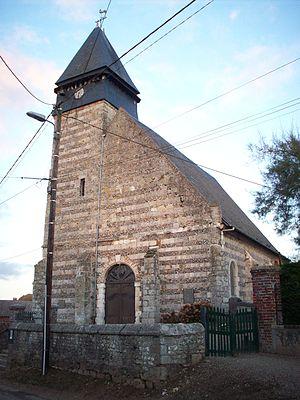
Vue de l'église Notre-Dame de Croisy-sur-Andelle.
Croisy-sur-Andelle est une commune française située dans le département de la Seine-Maritime en région Normandie.